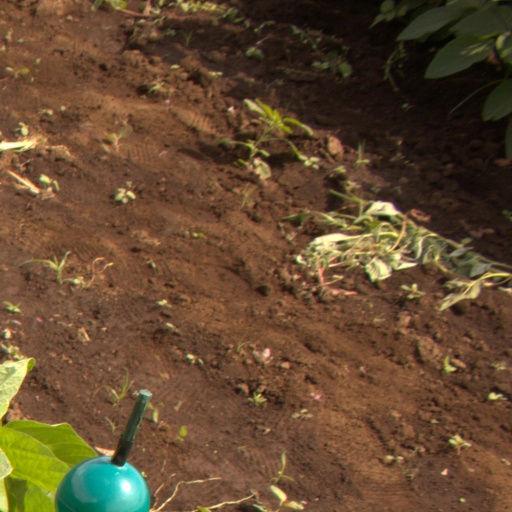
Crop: soybean